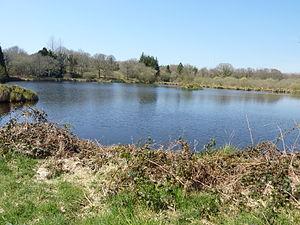
La Feuillée [la fœje]est une commune du département du Finistère, dans la région Bretagne, en France. Ses habitants sont les Feuillantins et les Feuillantines. Elle fait partie de Monts d'Arrée Communauté. C'est la plus haute commune de Bretagne, incluse dans le parc naturel régional d'Armorique.